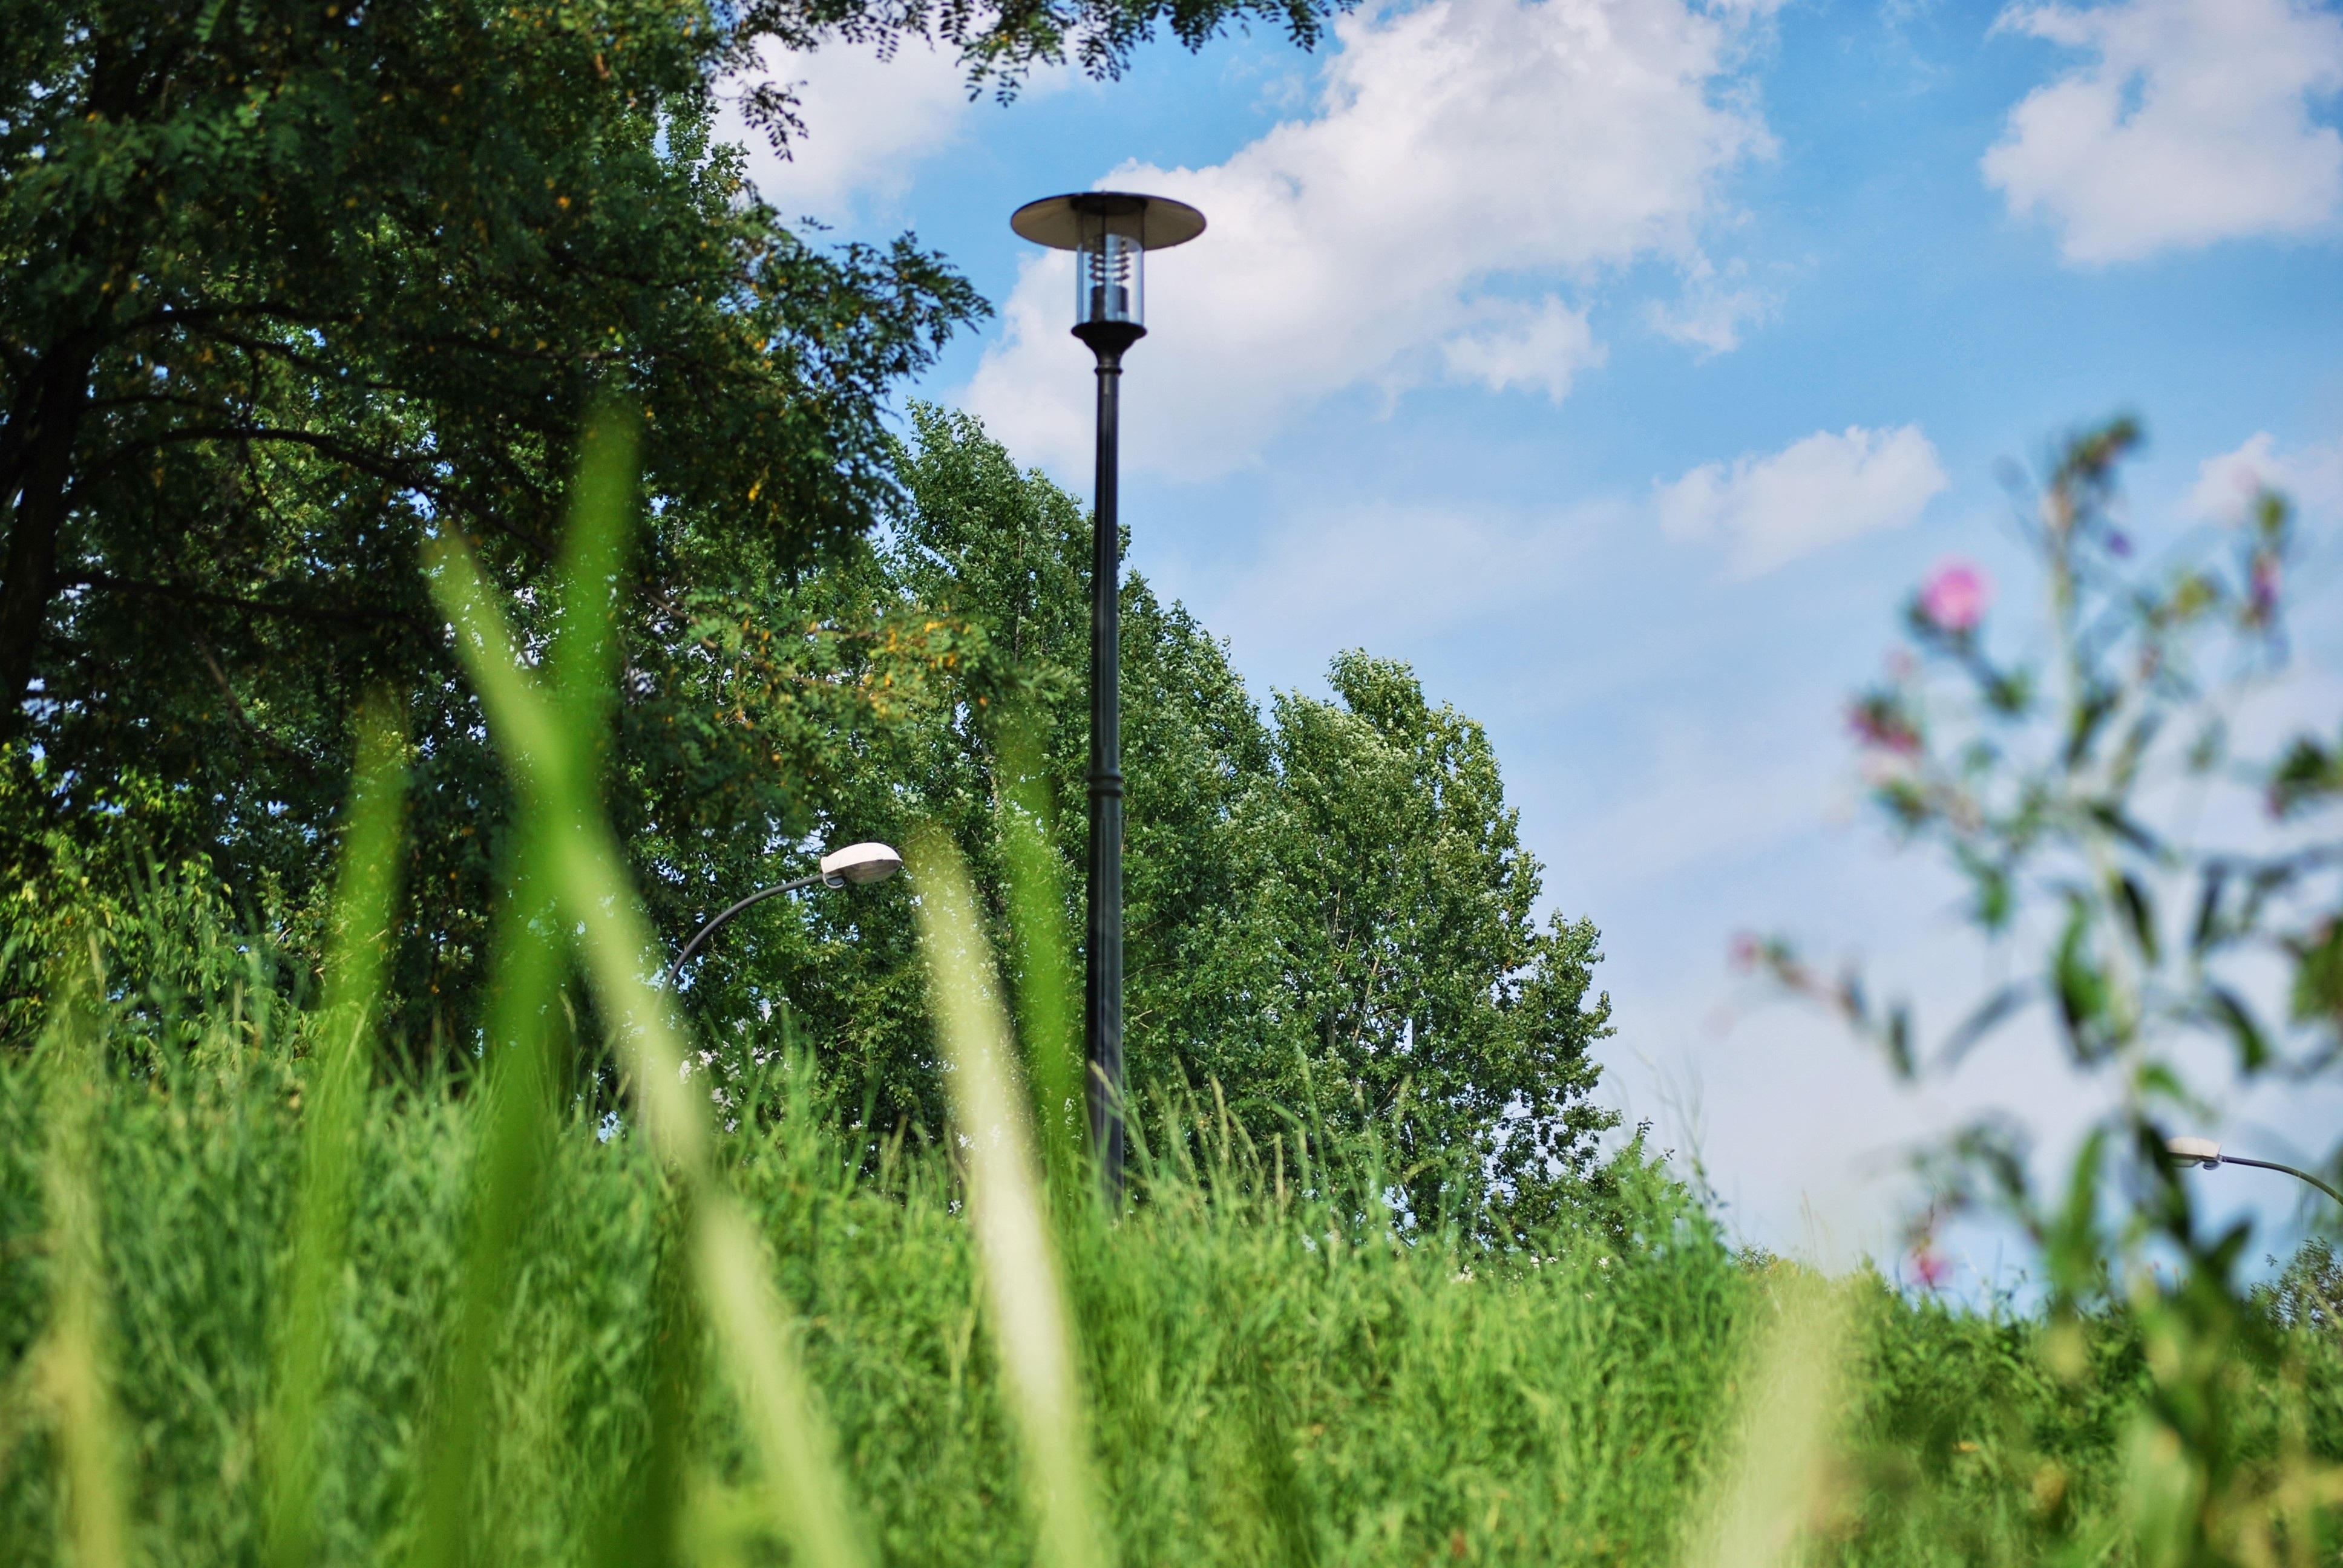
tree, nature, forest, grass, plant, sky, field, lawn, meadow, sunlight, leaf, flower, summer, green, lantern, botany, flora, poland, habitat, ecosystem, rural area, grass family, woody plant